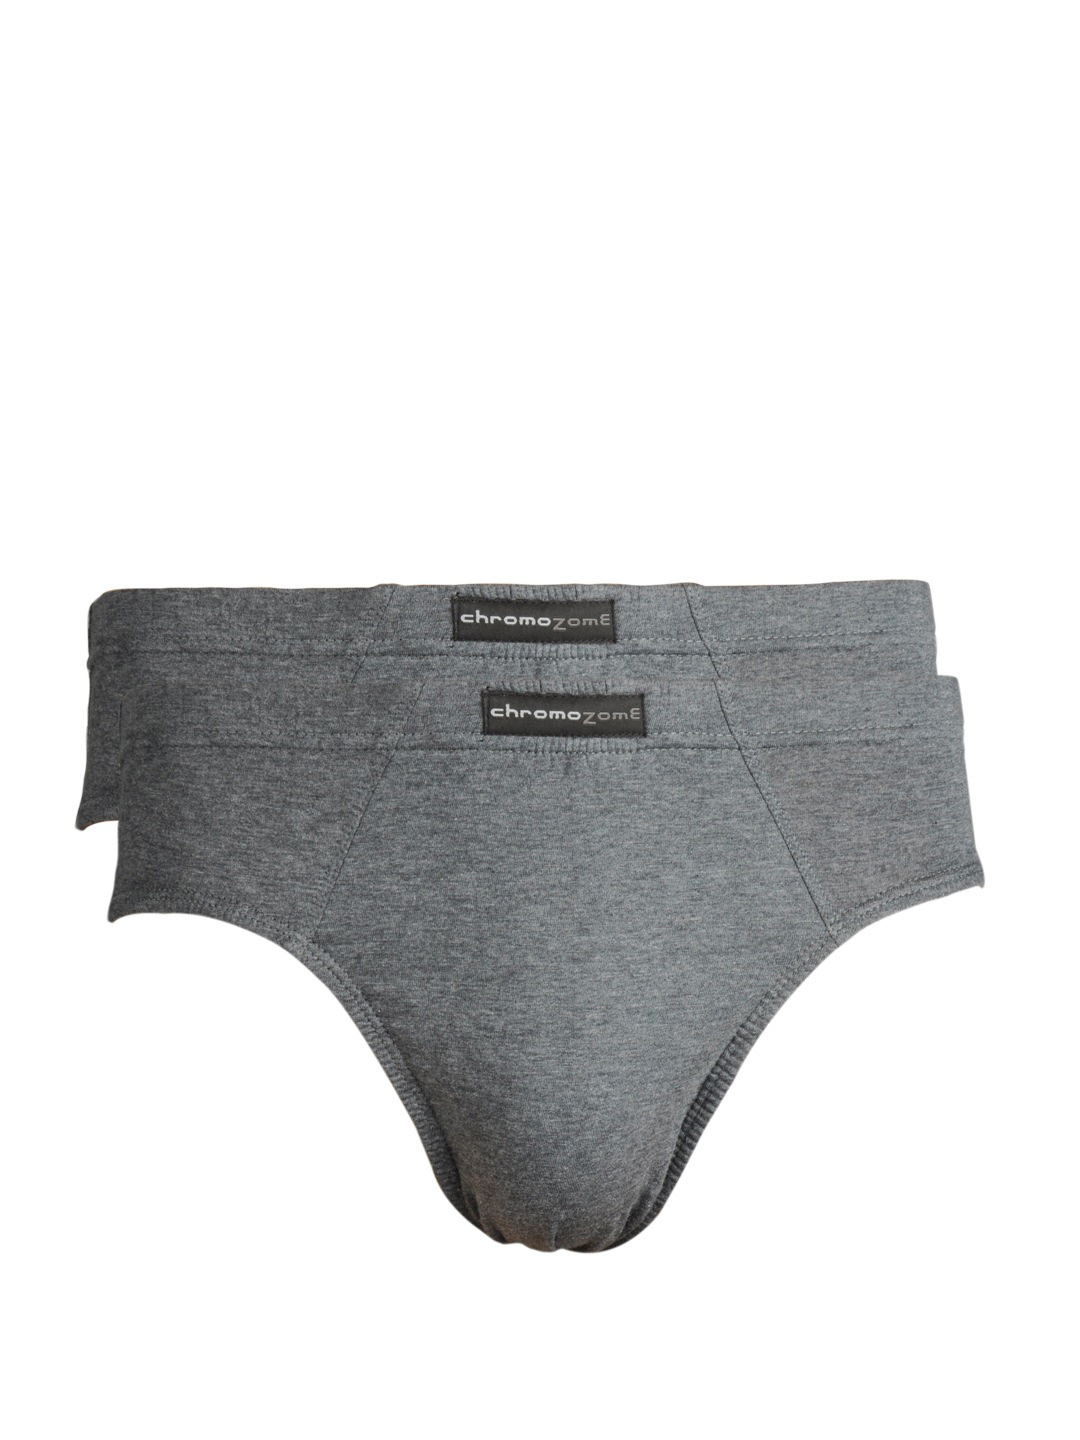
Chromozome Men Charcoal Pack of 2 Briefs
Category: Apparel / Innerwear / Briefs
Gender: Men
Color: Charcoal
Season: Winter 2016
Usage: Casual